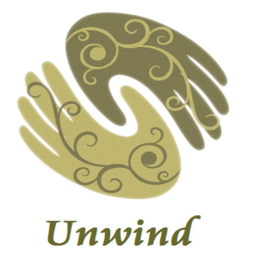
this is what i had in mind except with a hand and foot